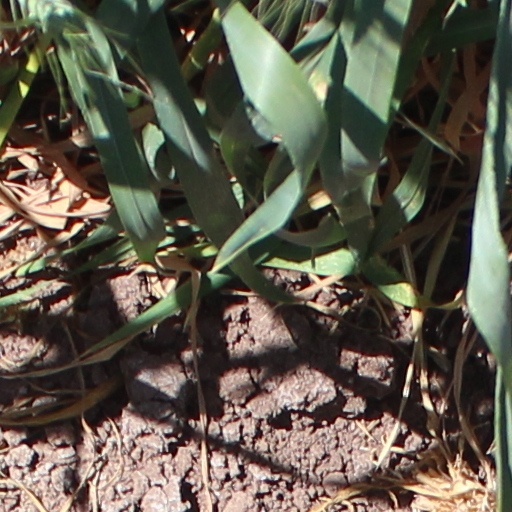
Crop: wheat